Gymnasium Wertingen

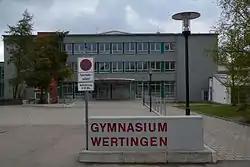

The Gymnasium Wertingen is located in the Bavarian municipality of Wertingen. The High-School is attended by around 950 pupils. It is the biggest high school in the county of Dillingen.